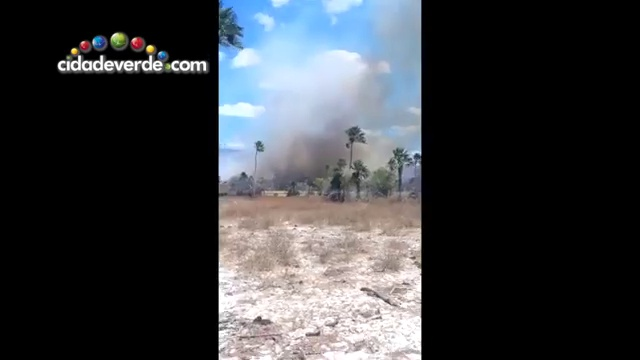
Fire: no
Smoke: yes